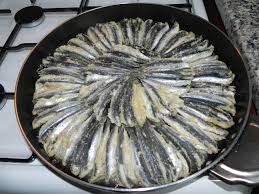
Yemek: hamsi